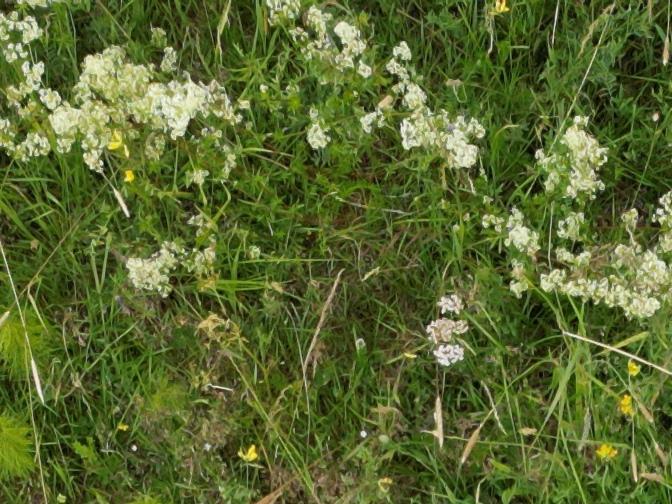
Flowers visible: yarrow flowers, yarrow flowers, yarrow flowers, yarrow flowers, yarrow flowers, yarrow flowers, yarrow flowers, yarrow flowers, yarrow flowers, yarrow flowers, yarrow flowers, yarrow flowers, yarrow flowers, yarrow flowers, yarrow flowers, yarrow flowers, yarrow flowers, yarrow flowers